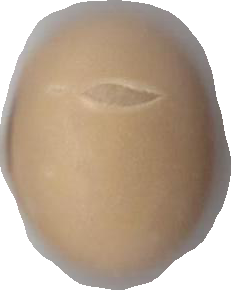
Variety: Anjasmoro